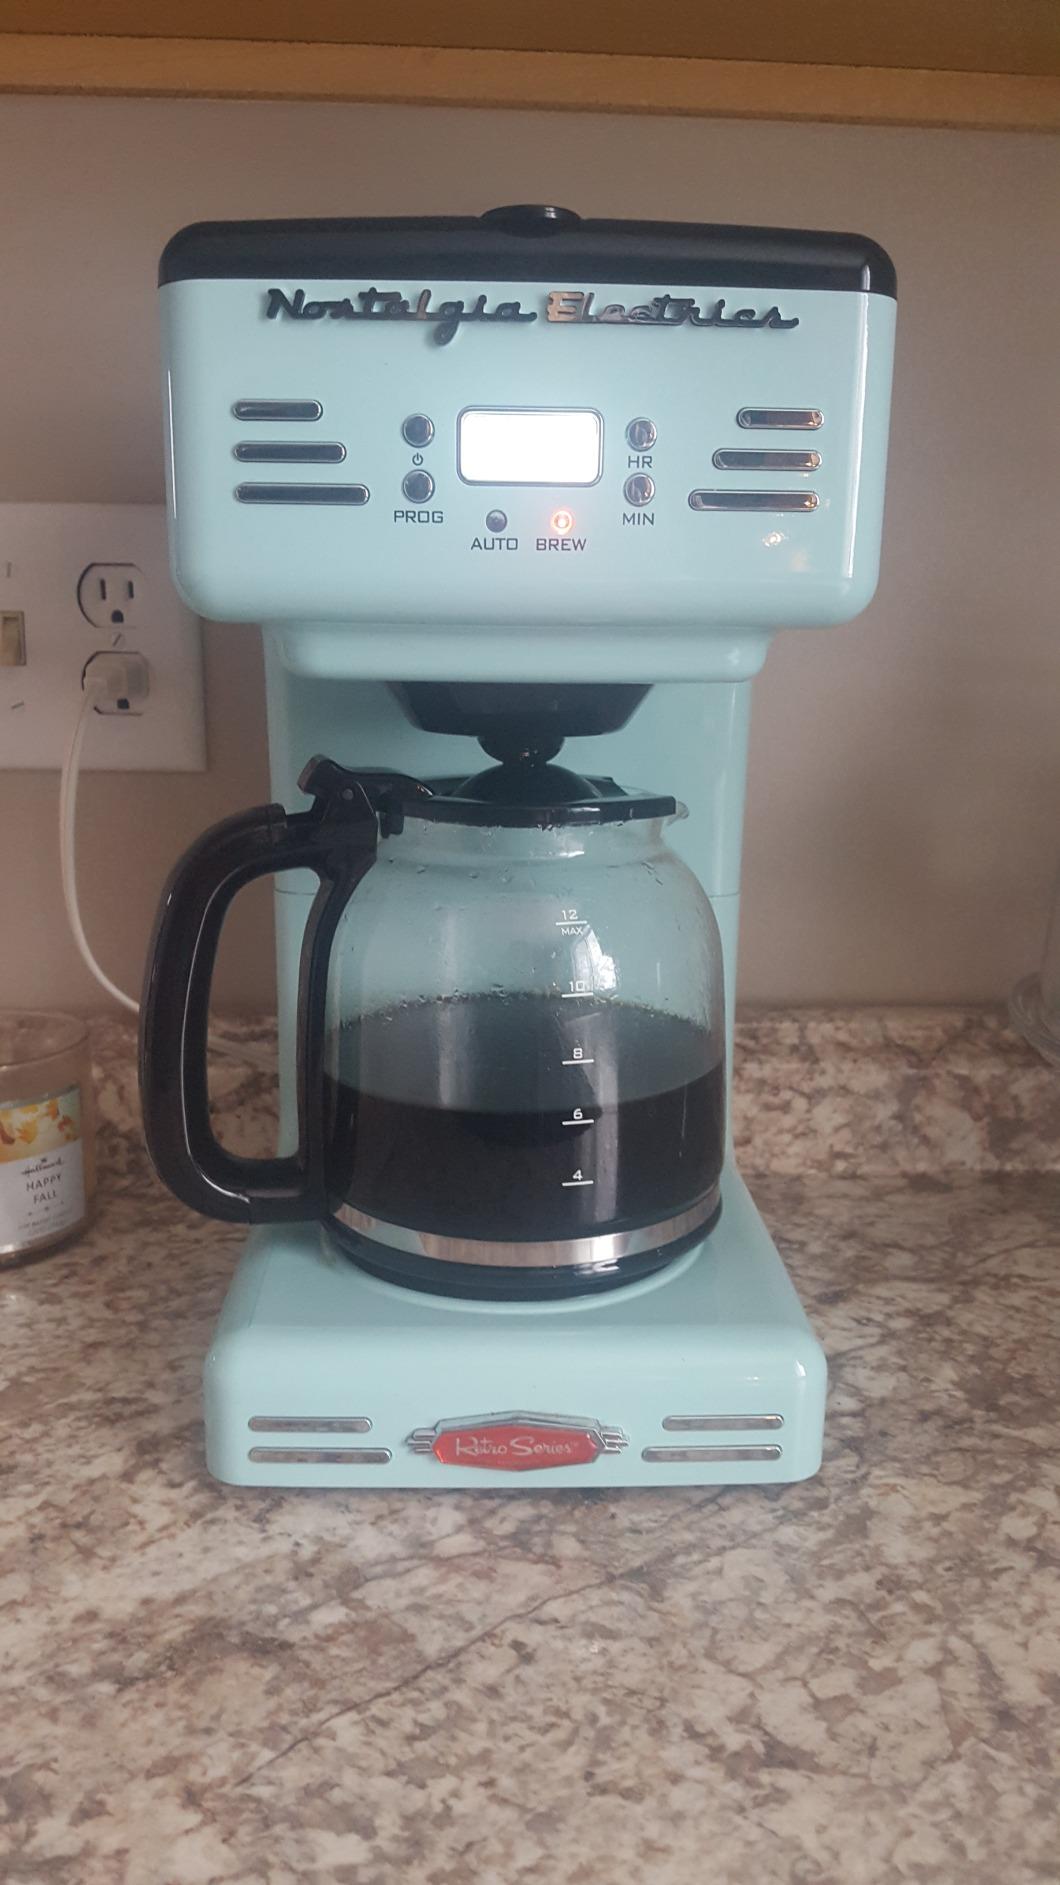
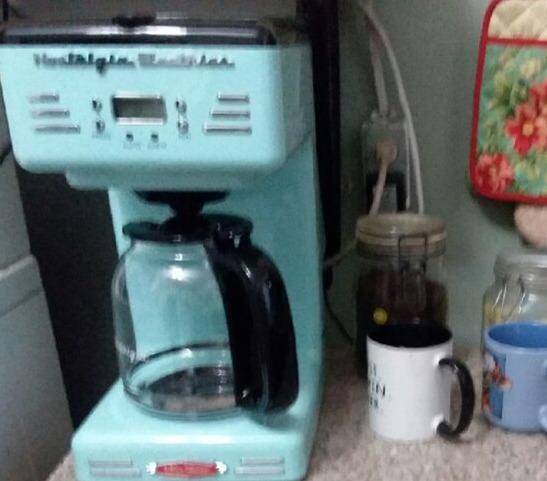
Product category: items_tea
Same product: yes